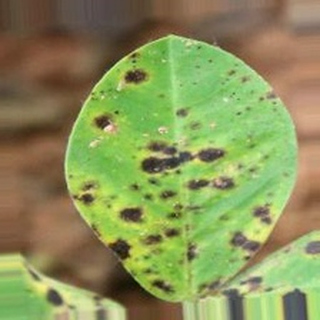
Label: groundnut_late_leaf_spot